Alexander Theatre

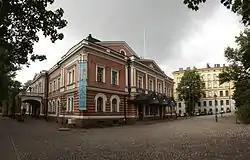
Alexander Theatre

The Alexander Theatre is a Finnish theatre in Helsinki at Bulevardi 23–27 in the neighborhood of Kamppi.